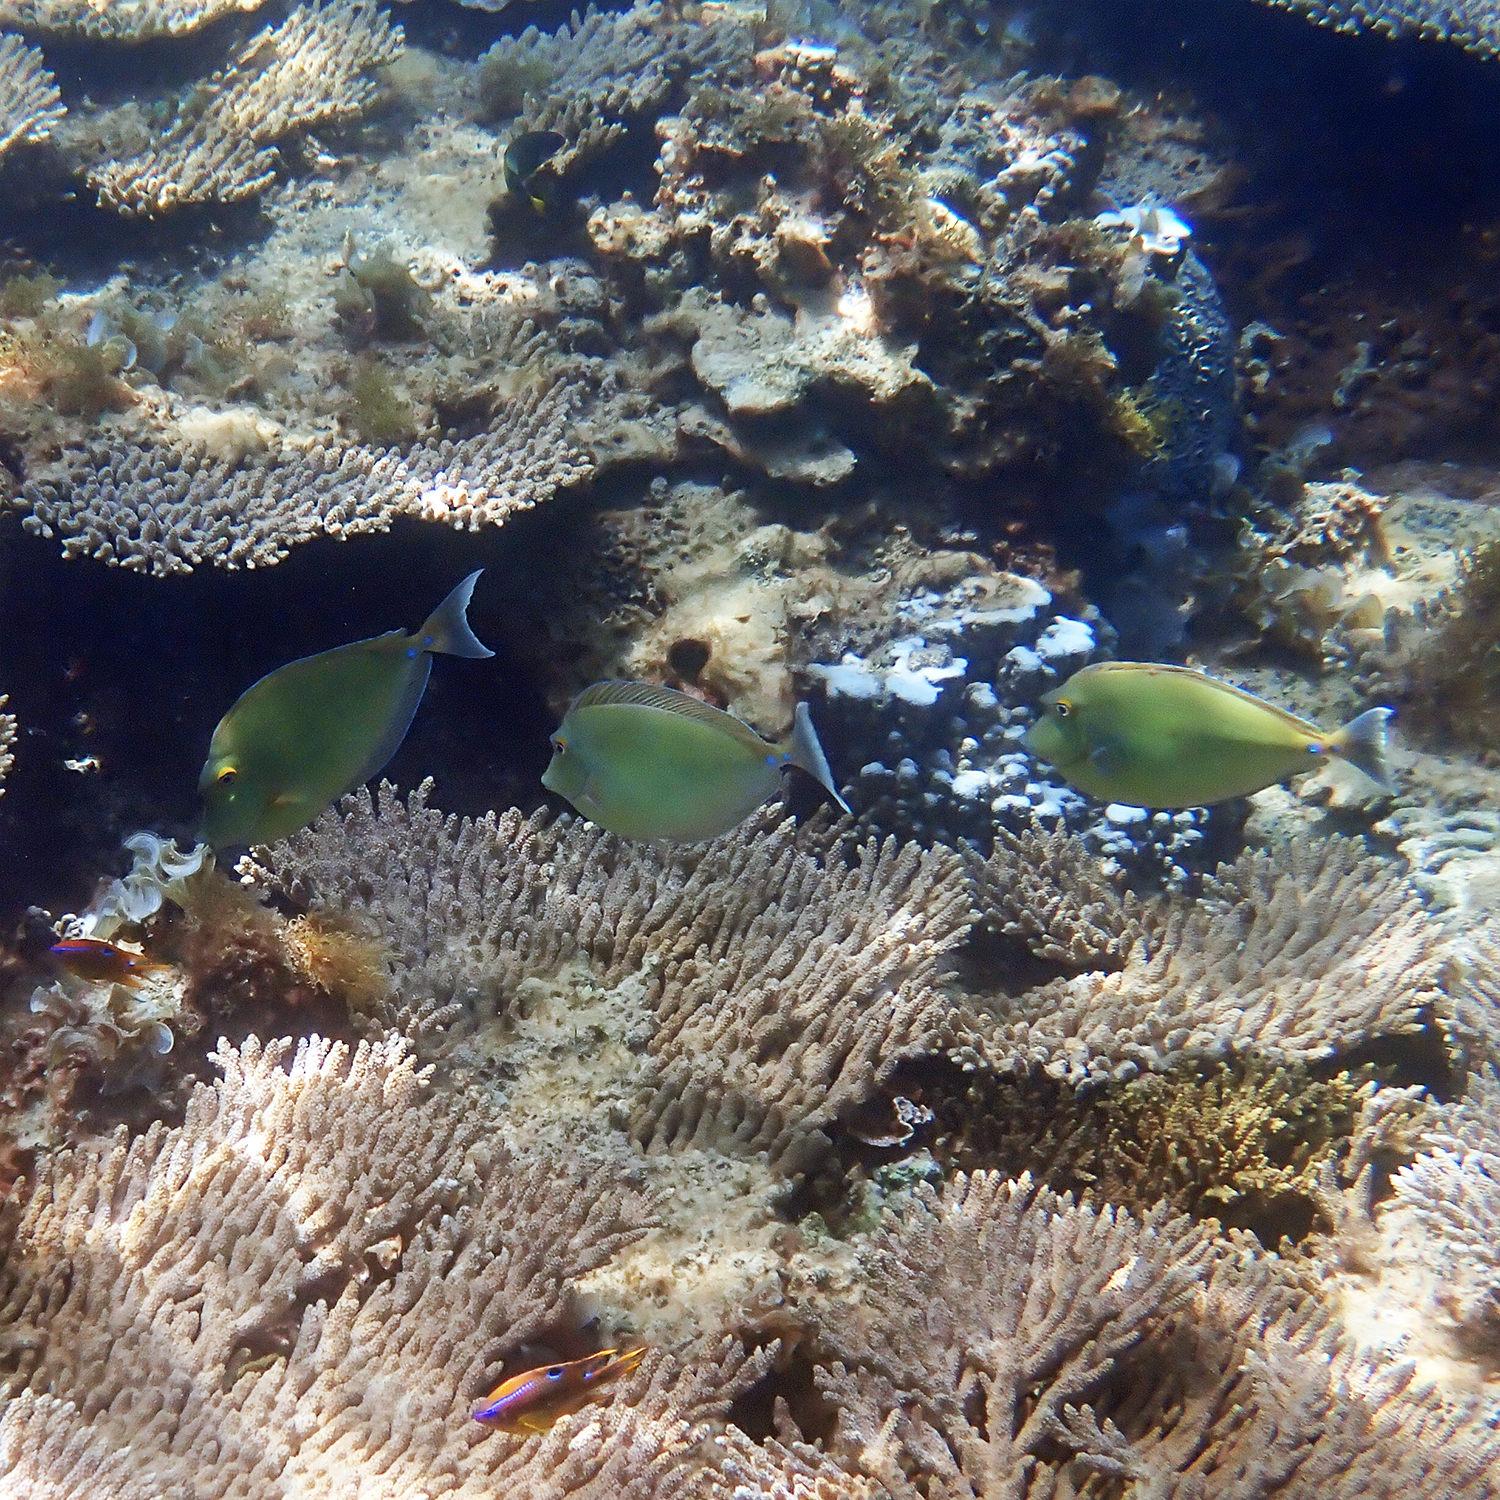
Naso unicornis (Bluespine Unicornfish)